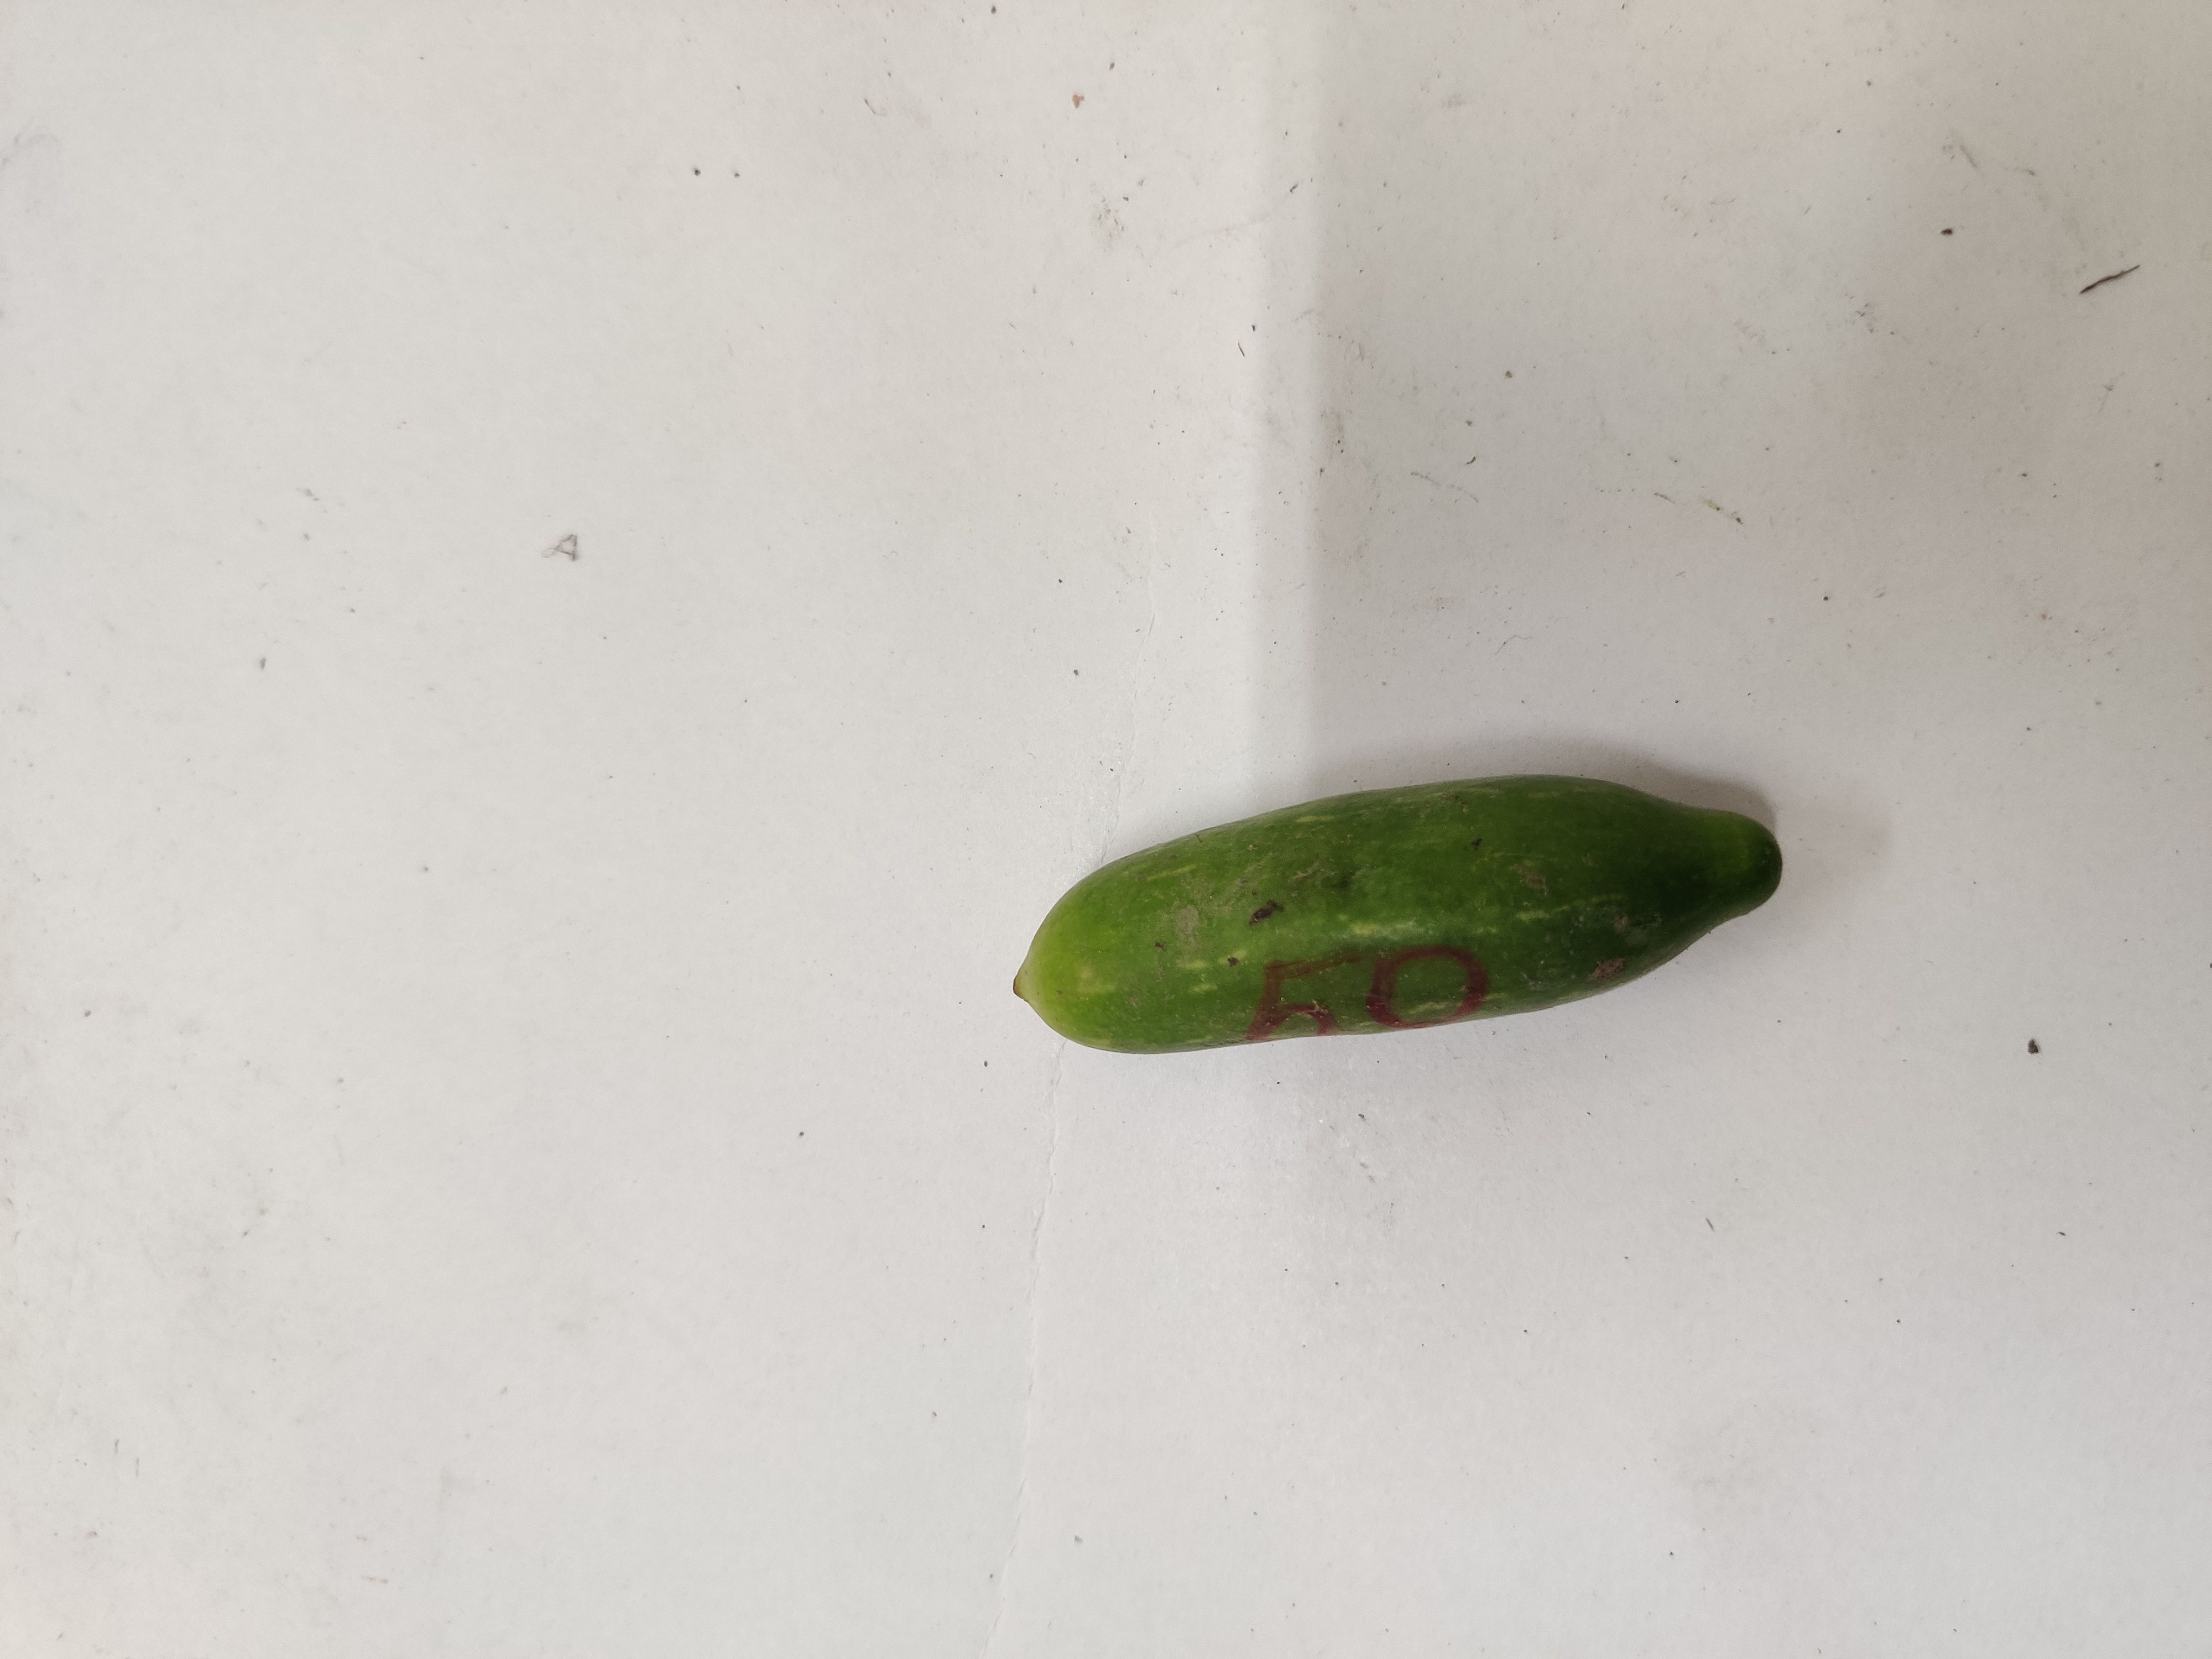
Crop: Ivy Gourd
Condition: Damaged